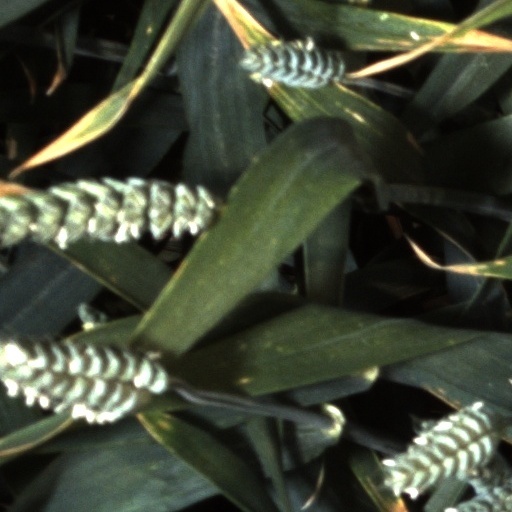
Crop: wheat